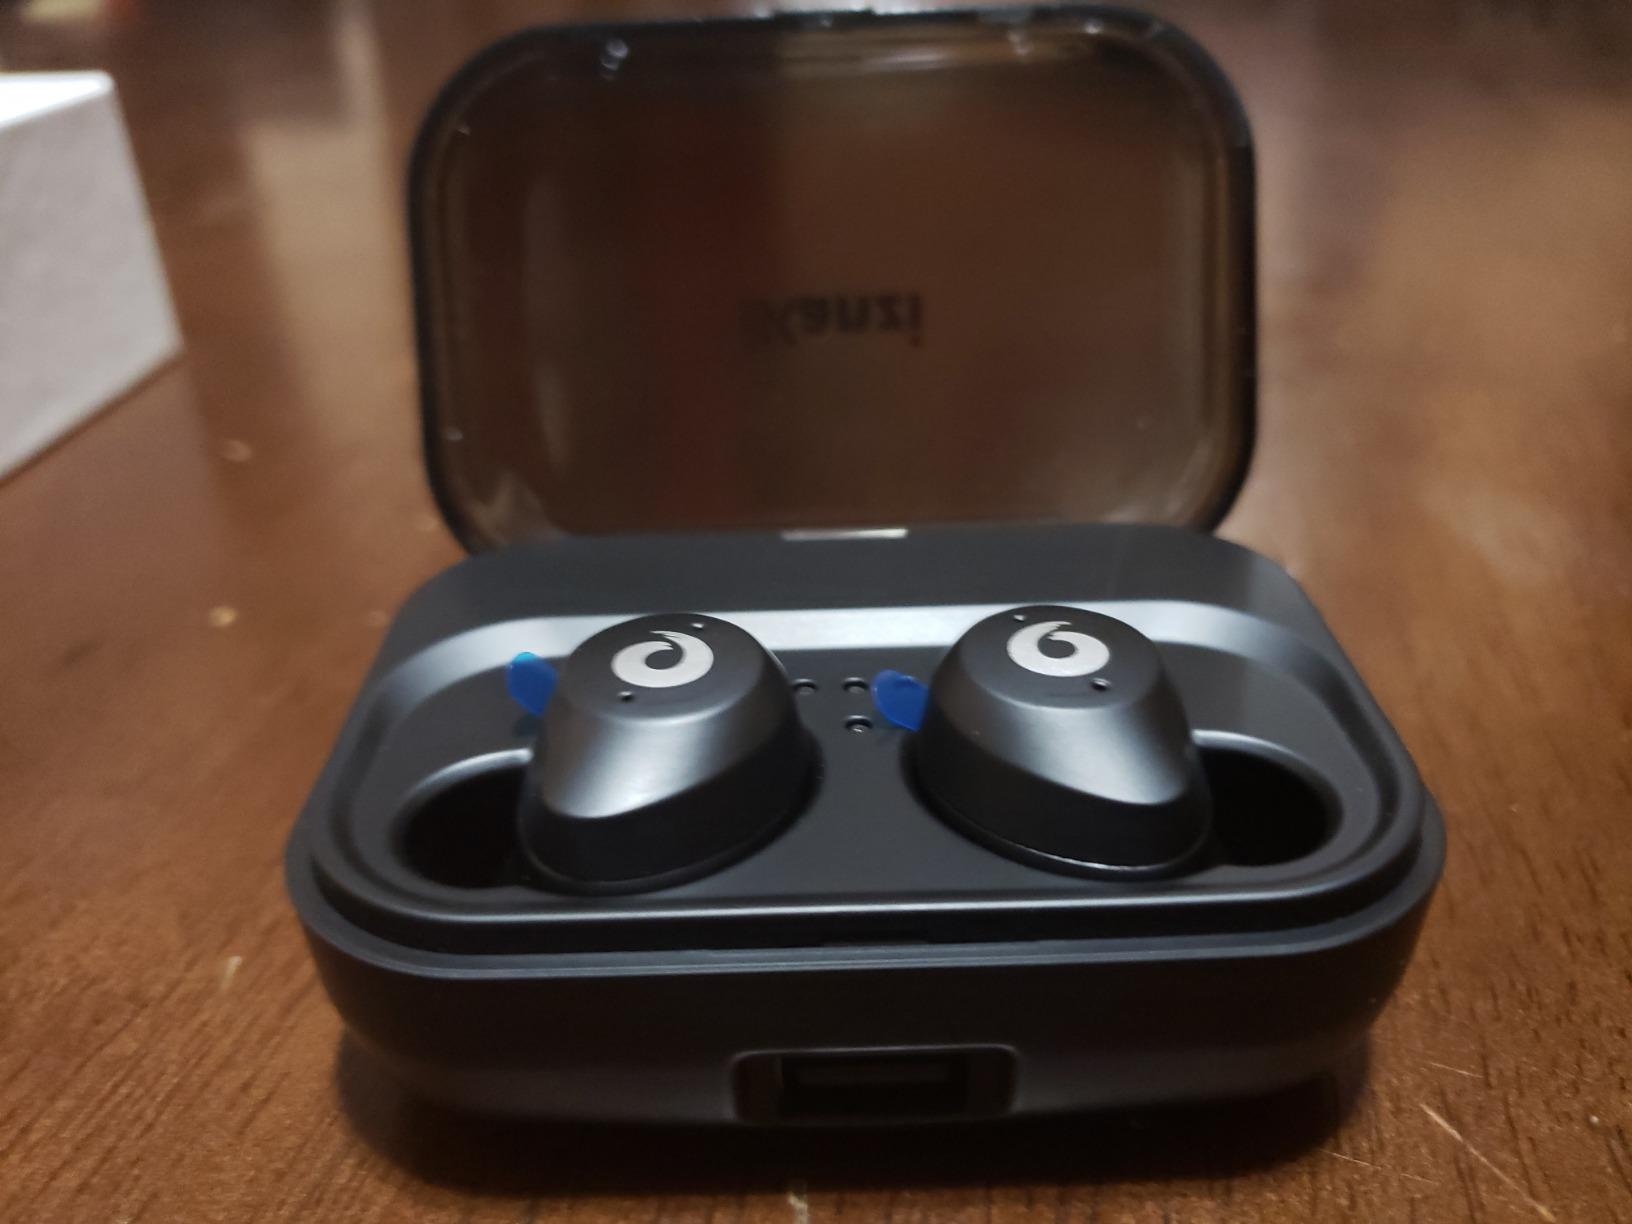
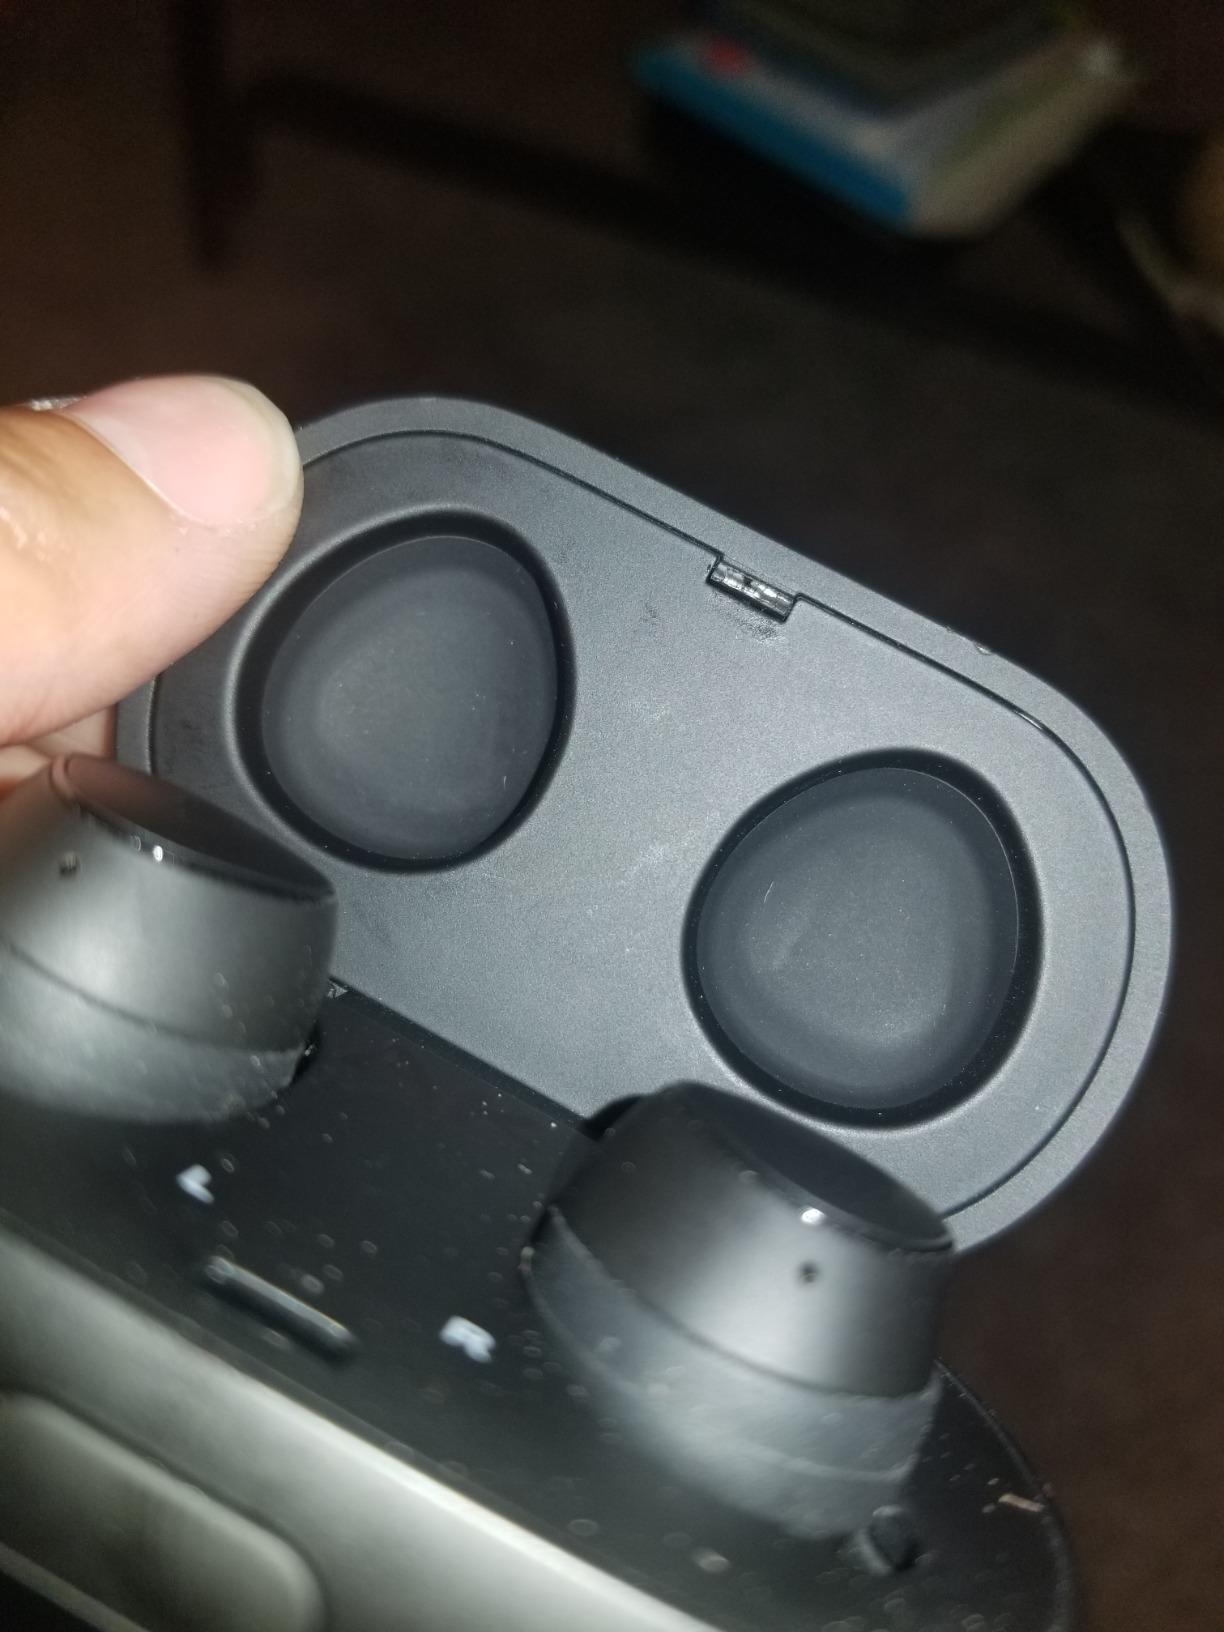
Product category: earbuds
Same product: no